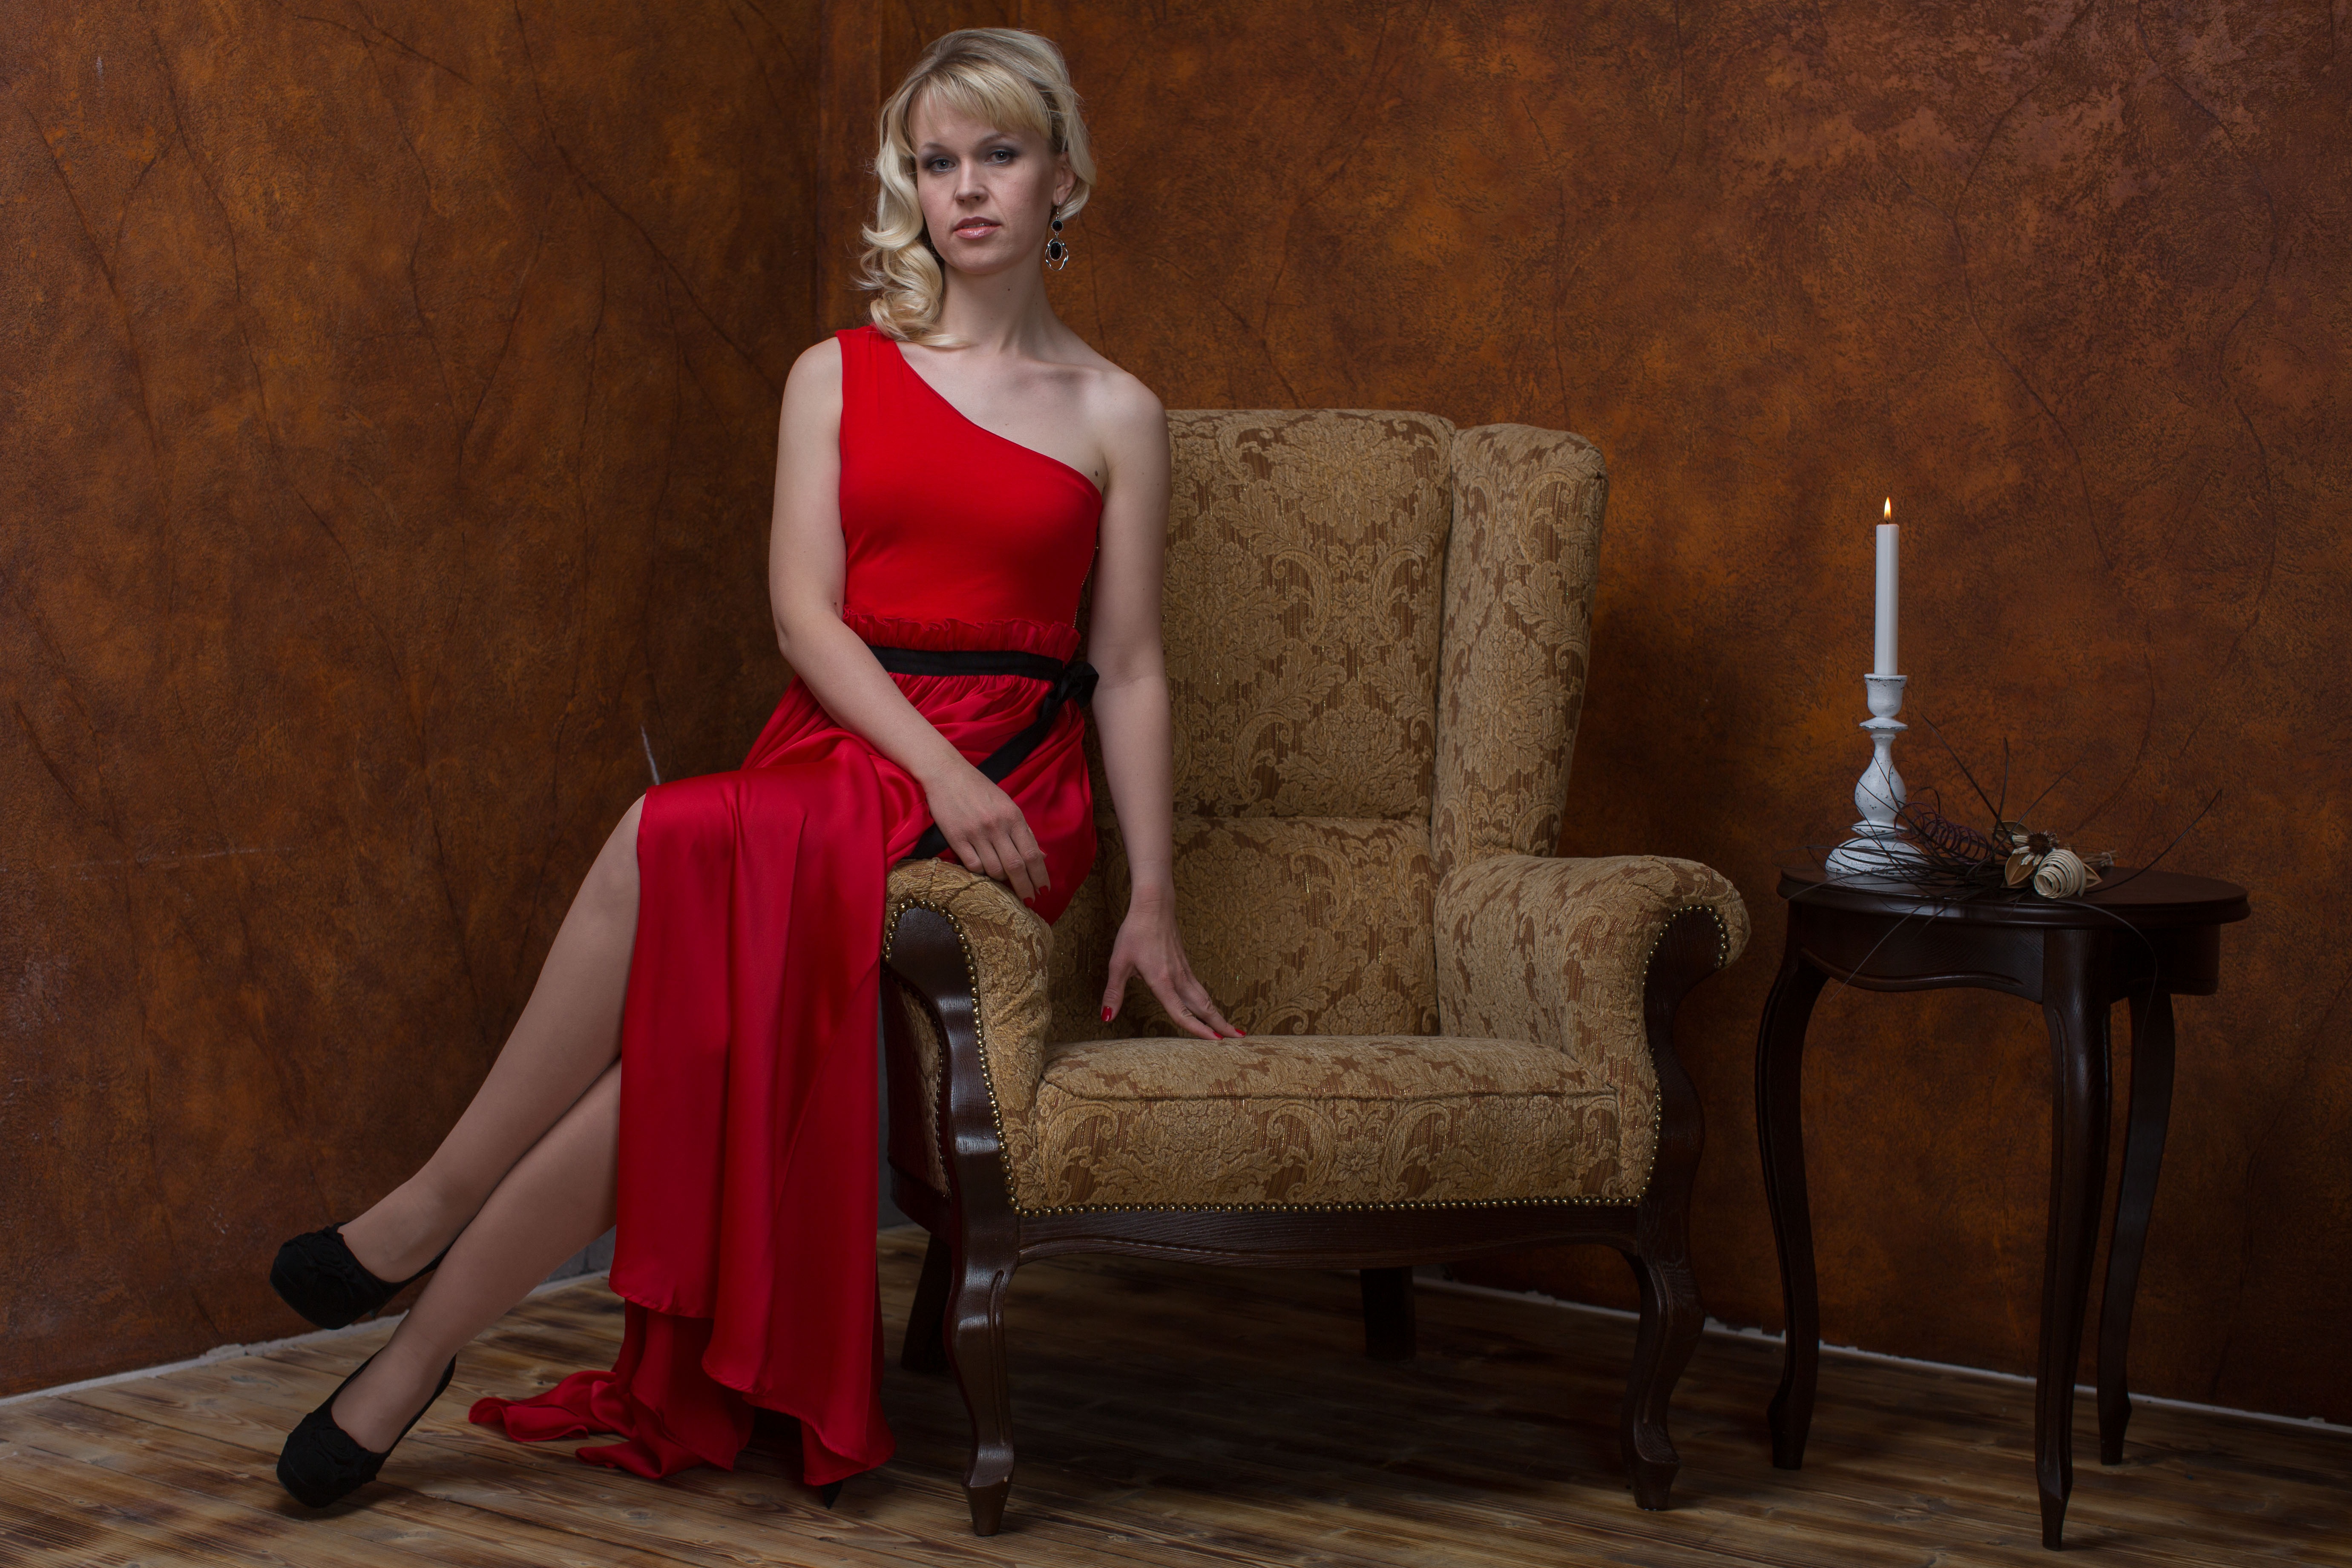
girl, woman, leg, portrait, model, red, sitting, fashion, clothing, lady, dress, women, beauty, beautiful, style, dark background, photo shoot, red dress, human positions, art model